Diesel locomotive

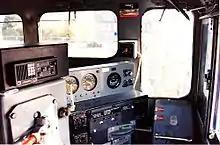
Engineer's controls in a hood-styled diesel–electric locomotive cab. The lever near bottom-centre is the throttle and the lever visible at bottom left is the automatic brake valve control.

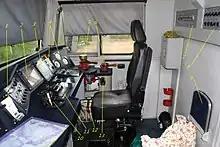
Cab of the boxcab-styled Russian locomotive 2TE116U. "11" indicates the throttle.

In a diesel–electric locomotive, the diesel engine drives either an electrical DC generator (generally, less than net for traction), or an electrical AC alternator-rectifier (generally 3,000hp net or more for traction), the output of which provides power to the traction motors that drive the locomotive. There is no mechanical connection between the diesel engine and the wheels.